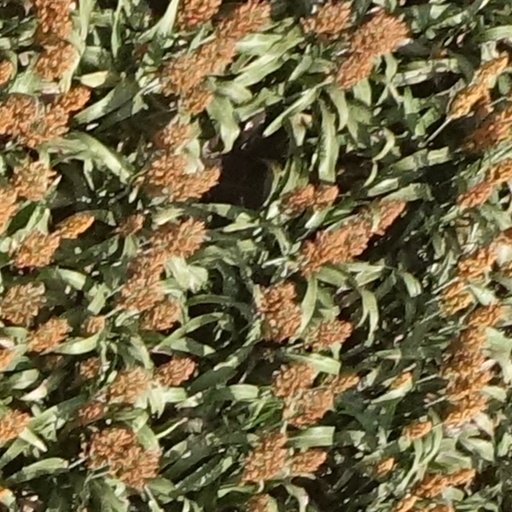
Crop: sorghum